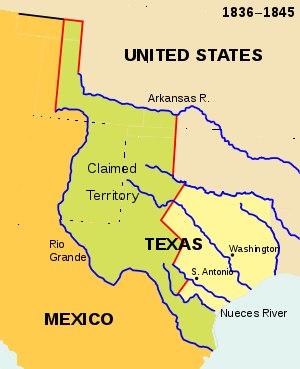
Cet article résume les faits saillants de l'histoire de l'État américain du Texas.
L'annexion du Texas, qui a eu lieu en 1845, était une annexion par commun accord de la République du Texas par les États-Unis, faisant d'elle le 28ᵉ État à entrer dans l'Union. Ceci fut l'un des facteurs de déclenchement de la guerre américano-mexicaine car le Mexique n'avait jamais accepté l'indépendance de cet État, malgré la Révolution texane. La victoire américaine a scellé l'annexion, puis avec le Compromis de 1850, des territoires du nord-ouest revendiqués par le Texas sont devenus d'autres territoires des États-Unis ; ils composent aujourd'hui une partie des États actuels du Colorado, du Kansas, du Nouveau-Mexique, de l'Oklahoma et du Wyoming.
Le Texas /tɛɡzɑ/ ou /tɛksas/ est un État du Sud des États-Unis, le deuxième plus vaste du pays après l'Alaska et le deuxième plus peuplé derrière la Californie. Selon le décompte officiel du Bureau du recensement des États-Unis, le Texas aurait 25 145 561 habitants. Sa capitale est Austin alors que Houston est sa plus grande ville et Dallas-Fort Worth son agglomération la plus peuplée. Les Texans sont à près de 80 % des citadins et presque la moitié d'entre eux vivent dans deux agglomérations : Dallas-Fort Worth ou Houston. Quatre aires urbaines du Texas comptent plus d'un million d'habitants : Houston, Dallas-Fort Worth, San Antonio et Austin.
L'Histoire du Mississippi, État regroupant les terres sur la partie sud de la rive est du fleuve Mississipi est dans un premier temps très dépendante de celle de Louisiane et des terres de l'actuel État de l'Alabama sur lesquelles a été implantée la capitale de cet ensemble appartenant alors à la France, Fort Louis de la Mobile, de 1701 à 1723.
L'histoire des agences de presse a été marquée, depuis près de deux siècles, par une succession d'innovations technologiques et de bouleversements politiques qui ont transformé le paysage dans ce secteur.
La république du Texas est le nom que porta l'État texan qui fit sécession du Mexique, de 1836 à 1845, avant son annexion par les États-Unis.
Lonesome Dove est une suite romanesque de western écrite par Larry McMurtry, qui apporta la notoriété à son auteur, révélé mondialement pour son travail sur Le Secret de Brokeback Mountain dont il est le coscénariste.
La frontière entre les États-Unis et le Mexique mesure environ 3 150 kilomètres, et va de l'océan Atlantique à l'océan Pacifique. Surnommée la tortilla border, elle traverse essentiellement des régions arides et relativement peu peuplées. Le fleuve Rio Grande ou Río Bravo marque une partie de son parcours. L'écart de développement économique entre les deux pays ainsi que l'Accord de libre-échange nord-américain ont contribué à établir une forte interdépendance entre les deux côtés de la frontière avec l'apparition côté mexicain de maquiladoras qui a favorisé le développement de nombreuses villes-jumelles dont la plupart existaient auparavant. Avec 181 millions de personnes l'ayant franchie, elle est la frontière la plus empruntée du monde. Cependant, elle fait aussi l'objet d'une surveillance importante de la part des États-Unis, via la Patrouille frontalière des États-Unis, qui cherche à limiter l'afflux d'immigrants. Sur une partie de sa longueur, elle est ainsi fermée par un mur.